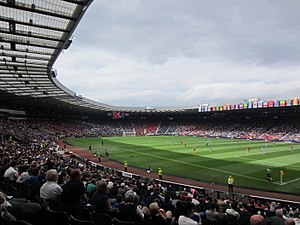
Fodbold under sommer-OL 2012 – Mændenes turnering – Gruppe D / Honduras mod Marokko
Noter: